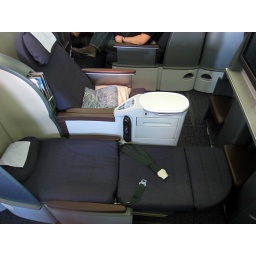
The seat in bed mode. The armrests come down to provide additional width.